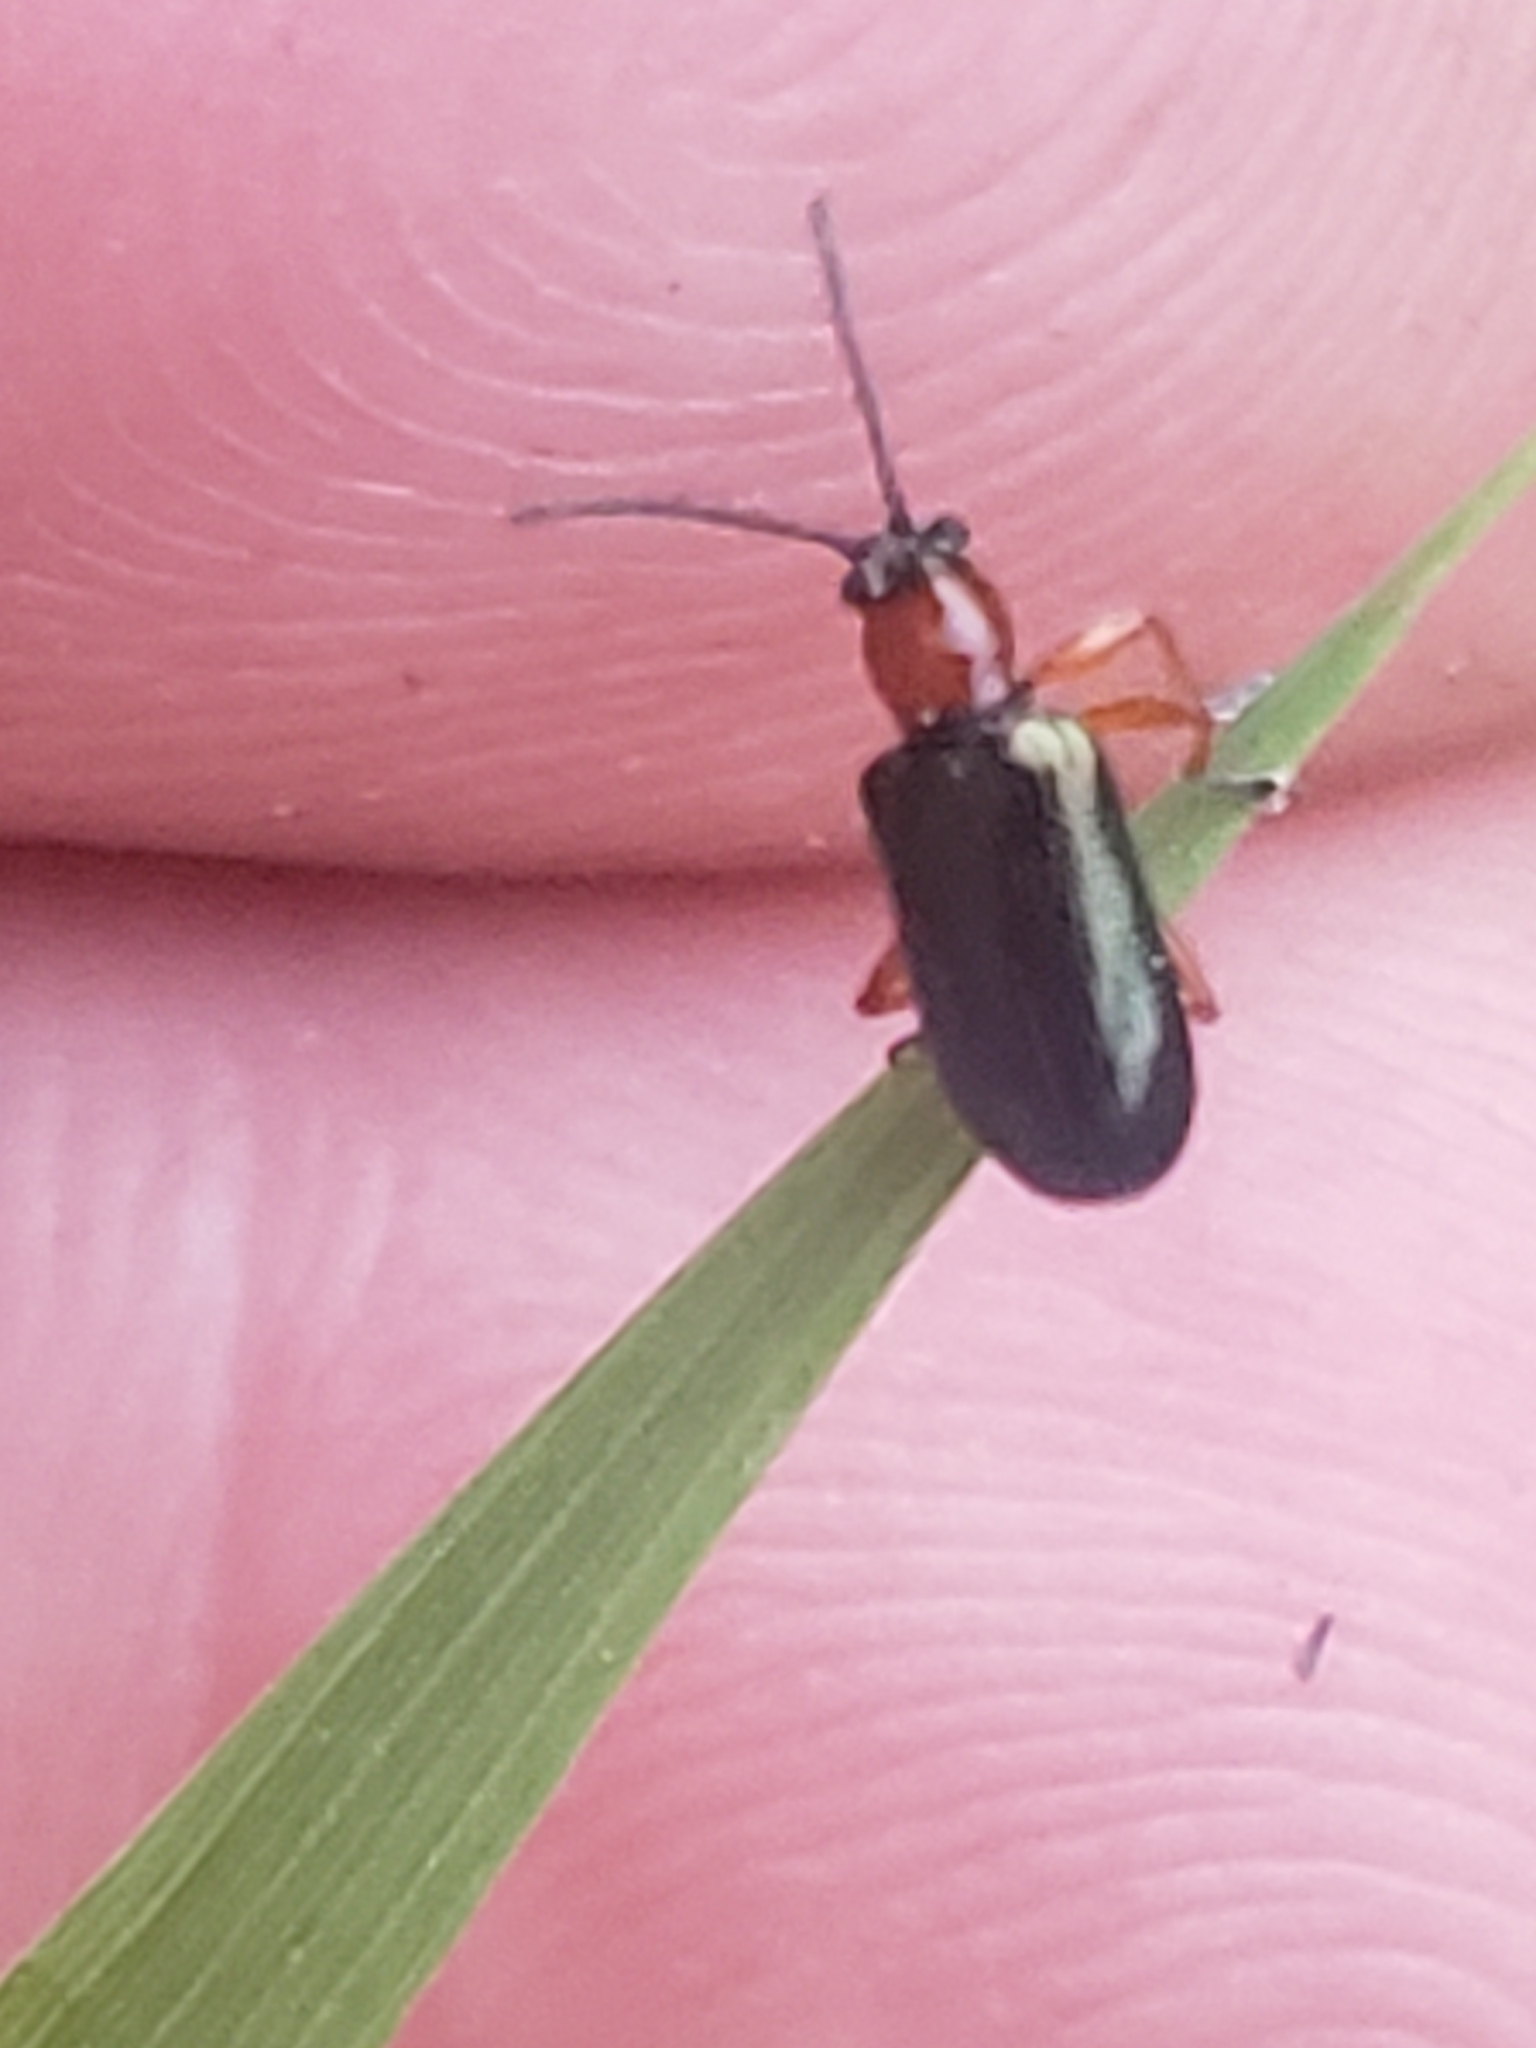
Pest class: cereal_leaf_beetle